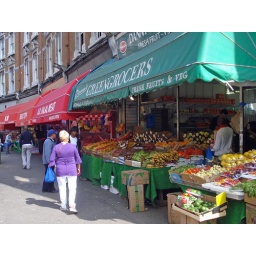
If it grows in the Caribbean, or if it's cheap, you can probably buy it here in a blue plastic bag